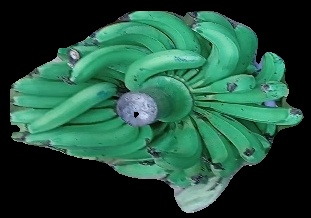
Variety: pachbale
Grade: grade3